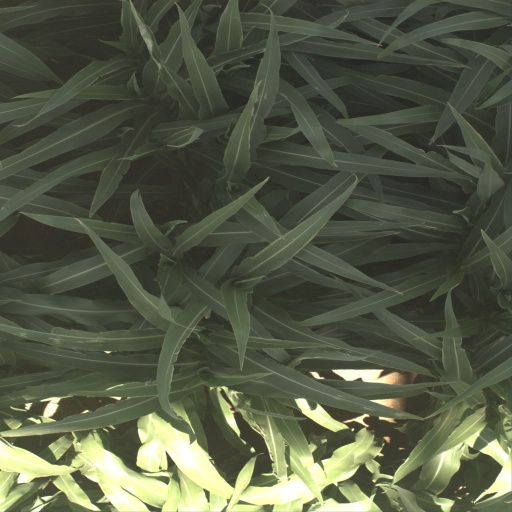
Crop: sorghum